Vietnam Airlines Flight 815

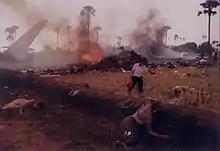

Two minutes later, Flight 815 was spotted still approaching from the east. The plane kept descending until it was above the ground. The cockpit voice recorder (CVR) showed at that time the first officer, Hoang Van Dinh (49), asked the captain, Pham Van Tieu (59), to pull up and abort the landing, as they still did not have visual of the runway. The captain said he would wait a little. The plane descended to , still with no visual of the runway, at which point the first officer and the flight engineer, again asked the captain to abort the landing. It was too late, however; four seconds later the left wing of the plane struck a palm tree. At that time they were not in line with the runway, having veered left across the military side of the airport. Striking the tree caused one engine to stop. The right wing skimmed across a house. The plane tilted to the left and hit the ground at .